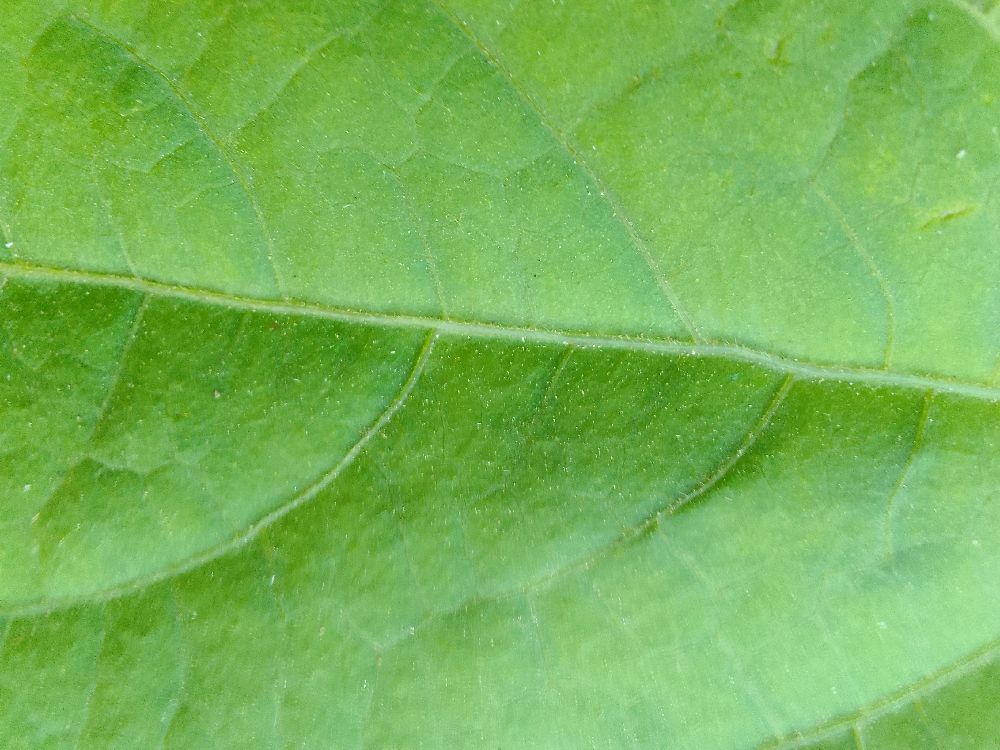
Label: healthy